Robert Adolf Naef

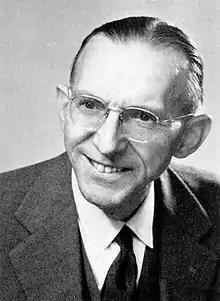
Robert Adolf Naef

Robert Adolf Naef (22 July 1907 – 13 March 1975) was a Swiss astronomer. A banker by profession, in his spare time, for 50 years he worked at the Urania Observatory in Zürich. In 1941 he created the nautical almanac .